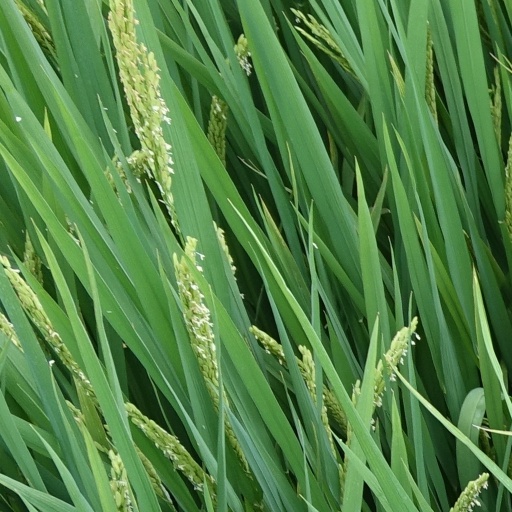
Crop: rice